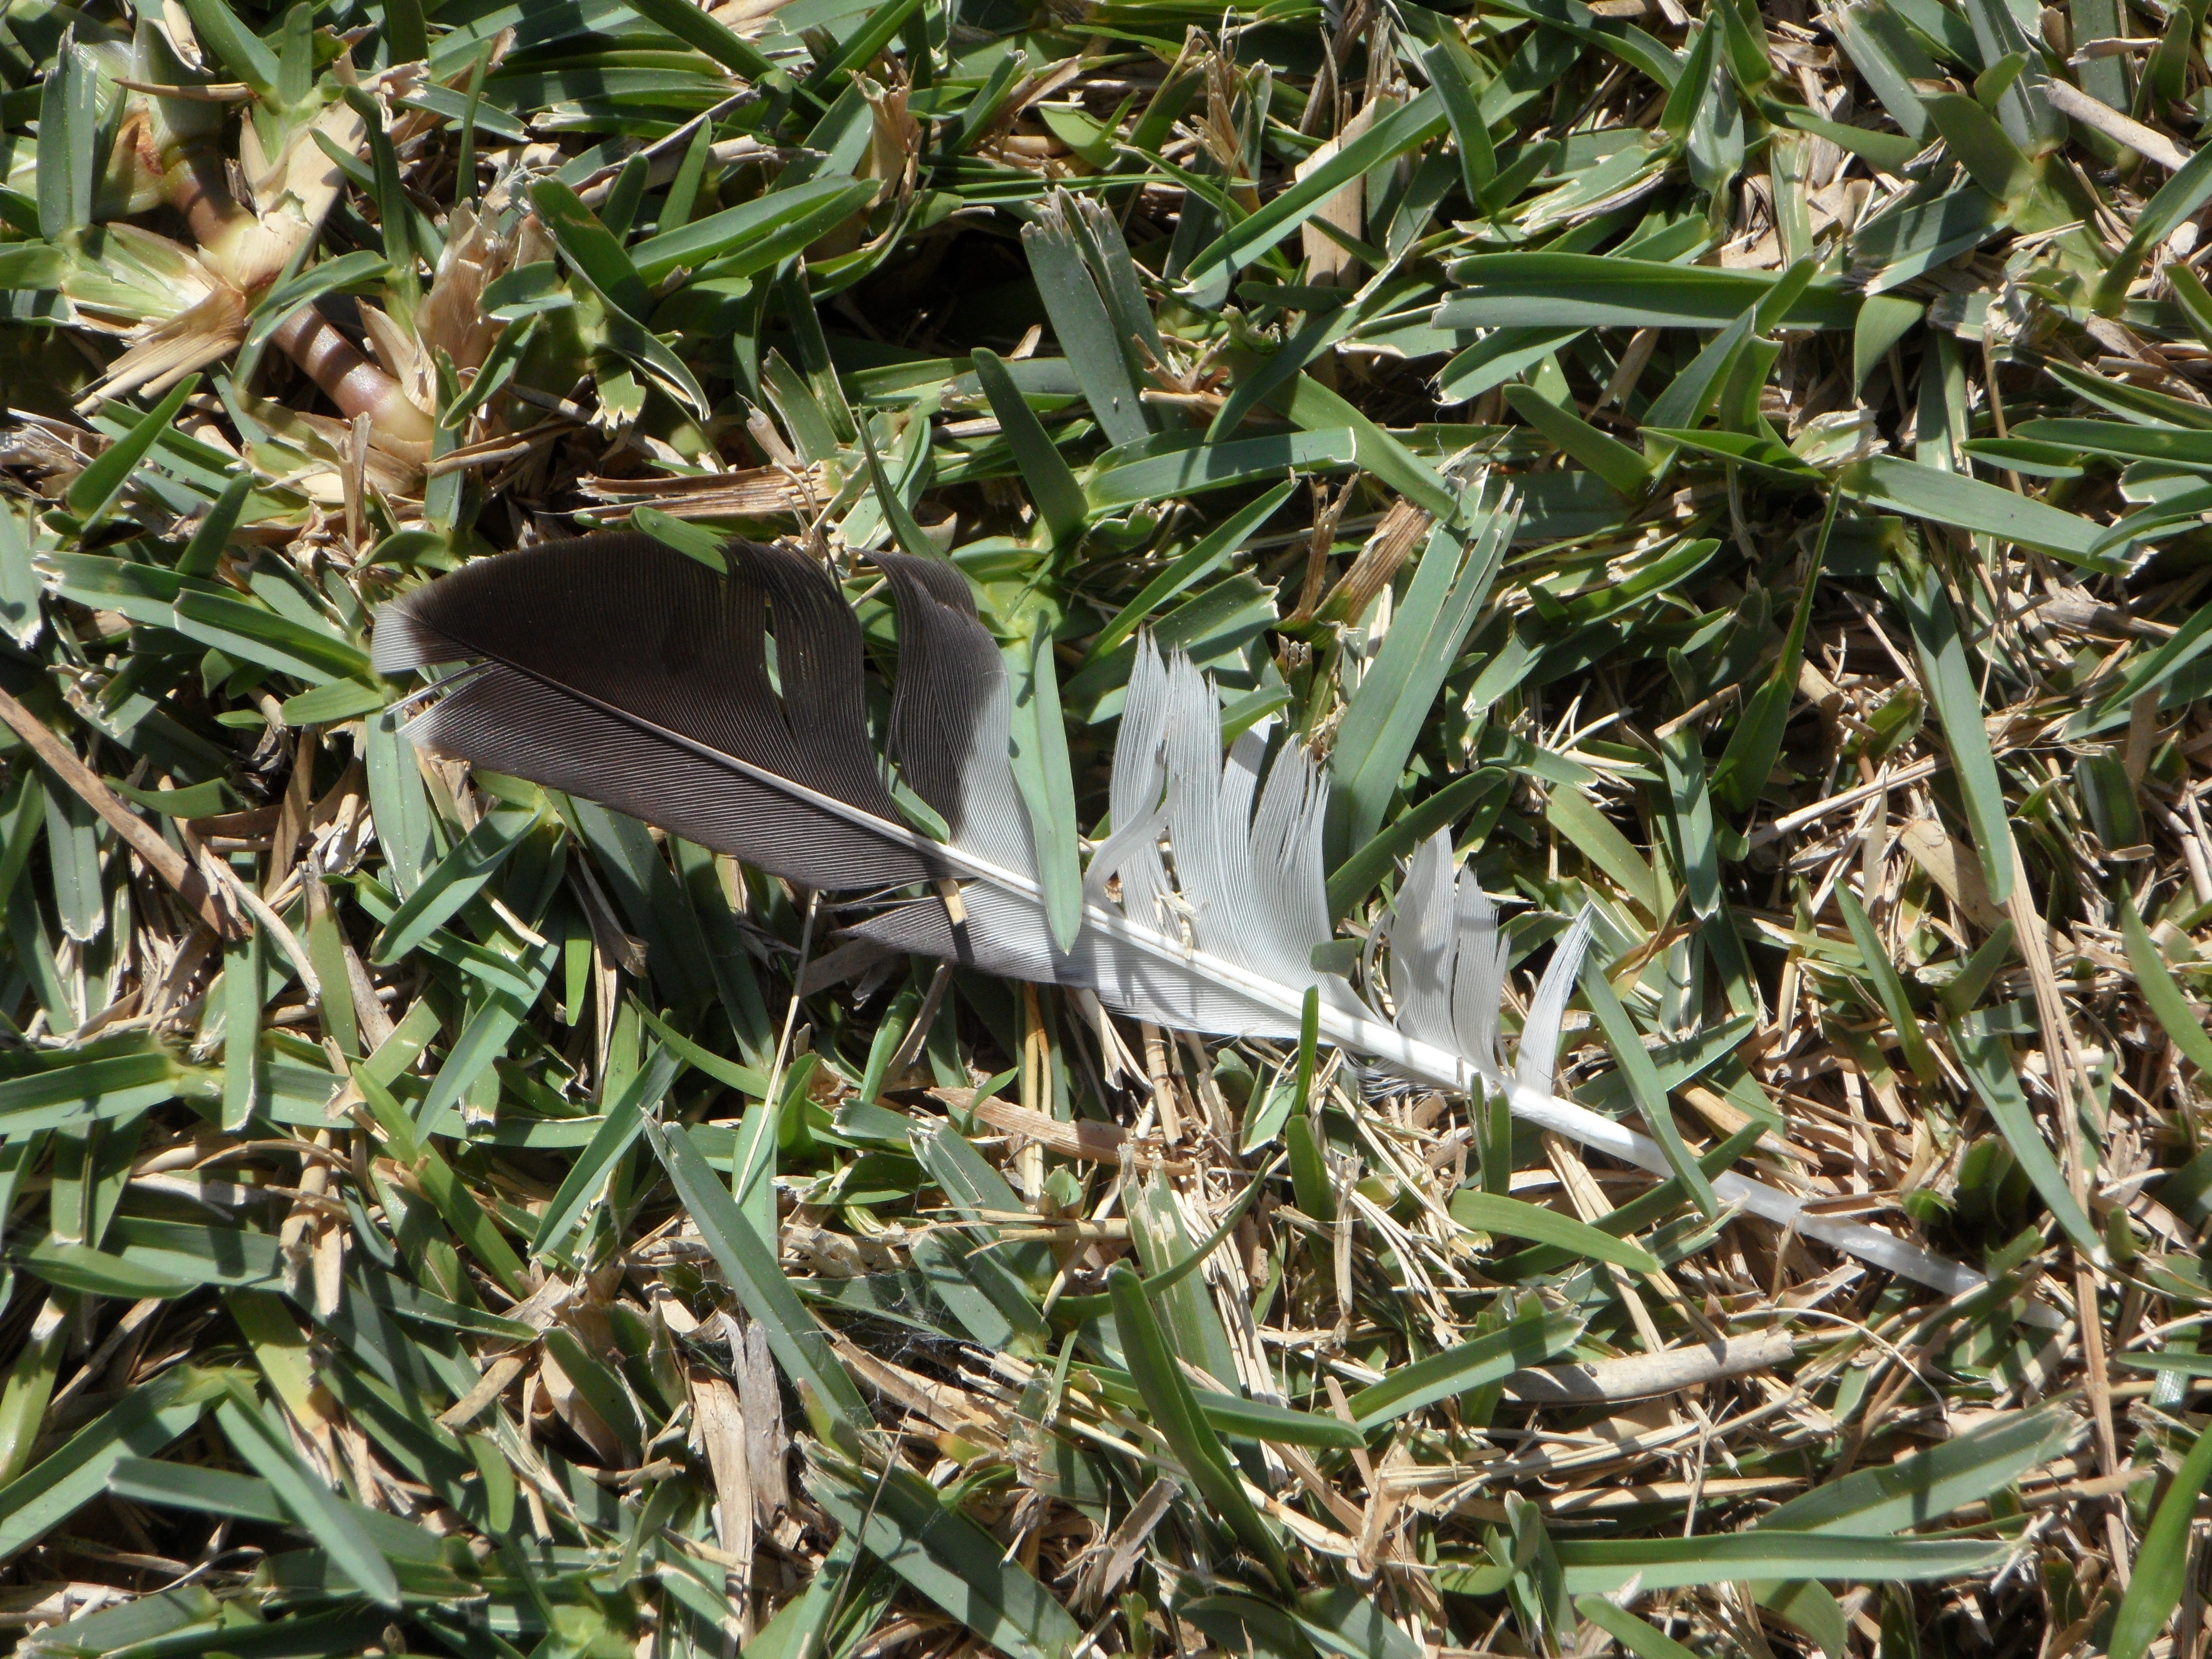
grass, bird, plant, lawn, leaf, flower, wildlife, spring, flora, fauna, shrub, lost, loss, bi color, bird feather, grass family